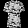
Label: T - shirt / top